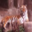
Label: tiger